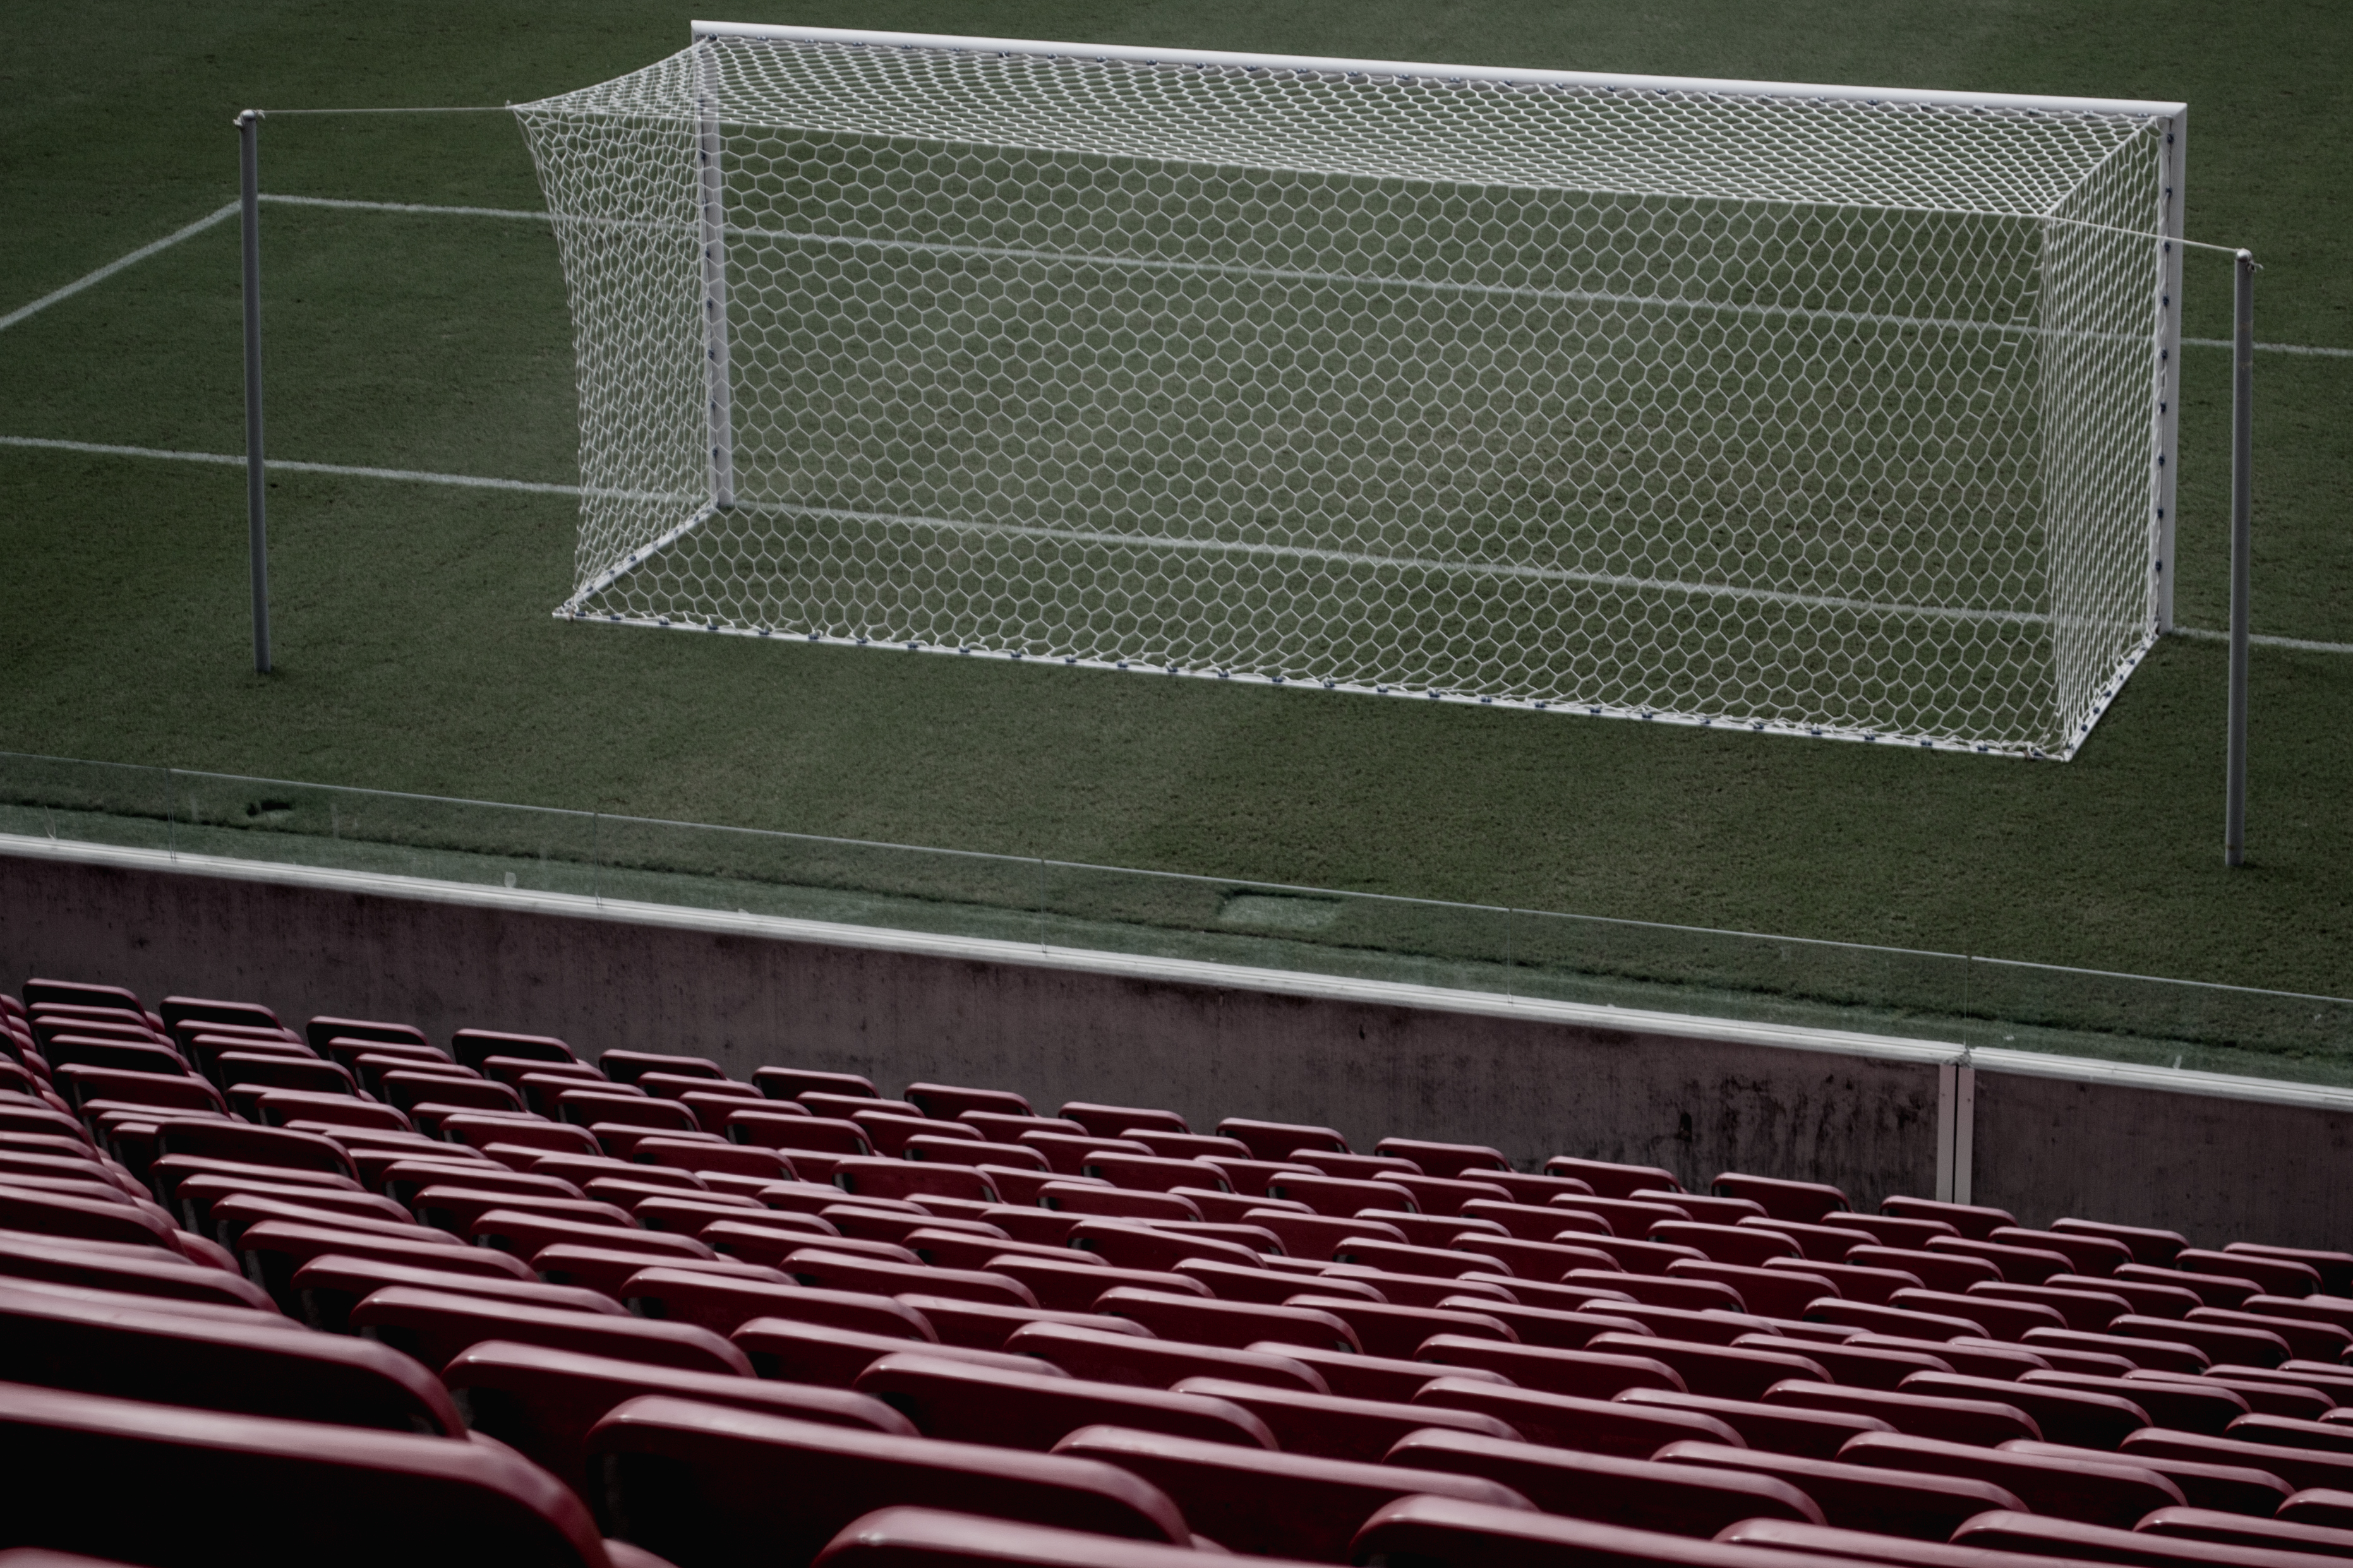
structure, row, soccer, empty, stadium, goal, chairs, arena, net, seats, shape, bleachers, soccer goal, sports field, sport venue, soccer specific stadium